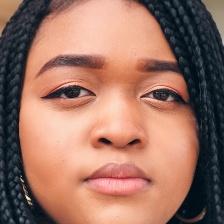
Label: faces